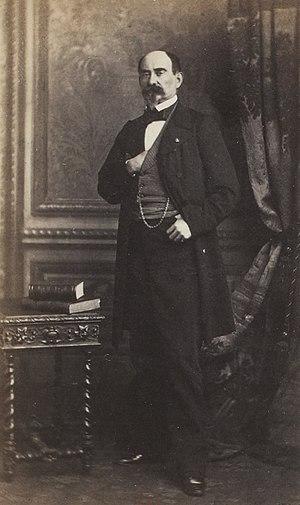
Album des députés au Corps législatif entre 1852-1857.
Alexandre de Geiger est un industriel faïencier et homme politique français né le 23 août 1808 au château de Schwarzenberg à Scheinfeld en royaume de Bavière et mort le 13 avril 1891, à Paris.